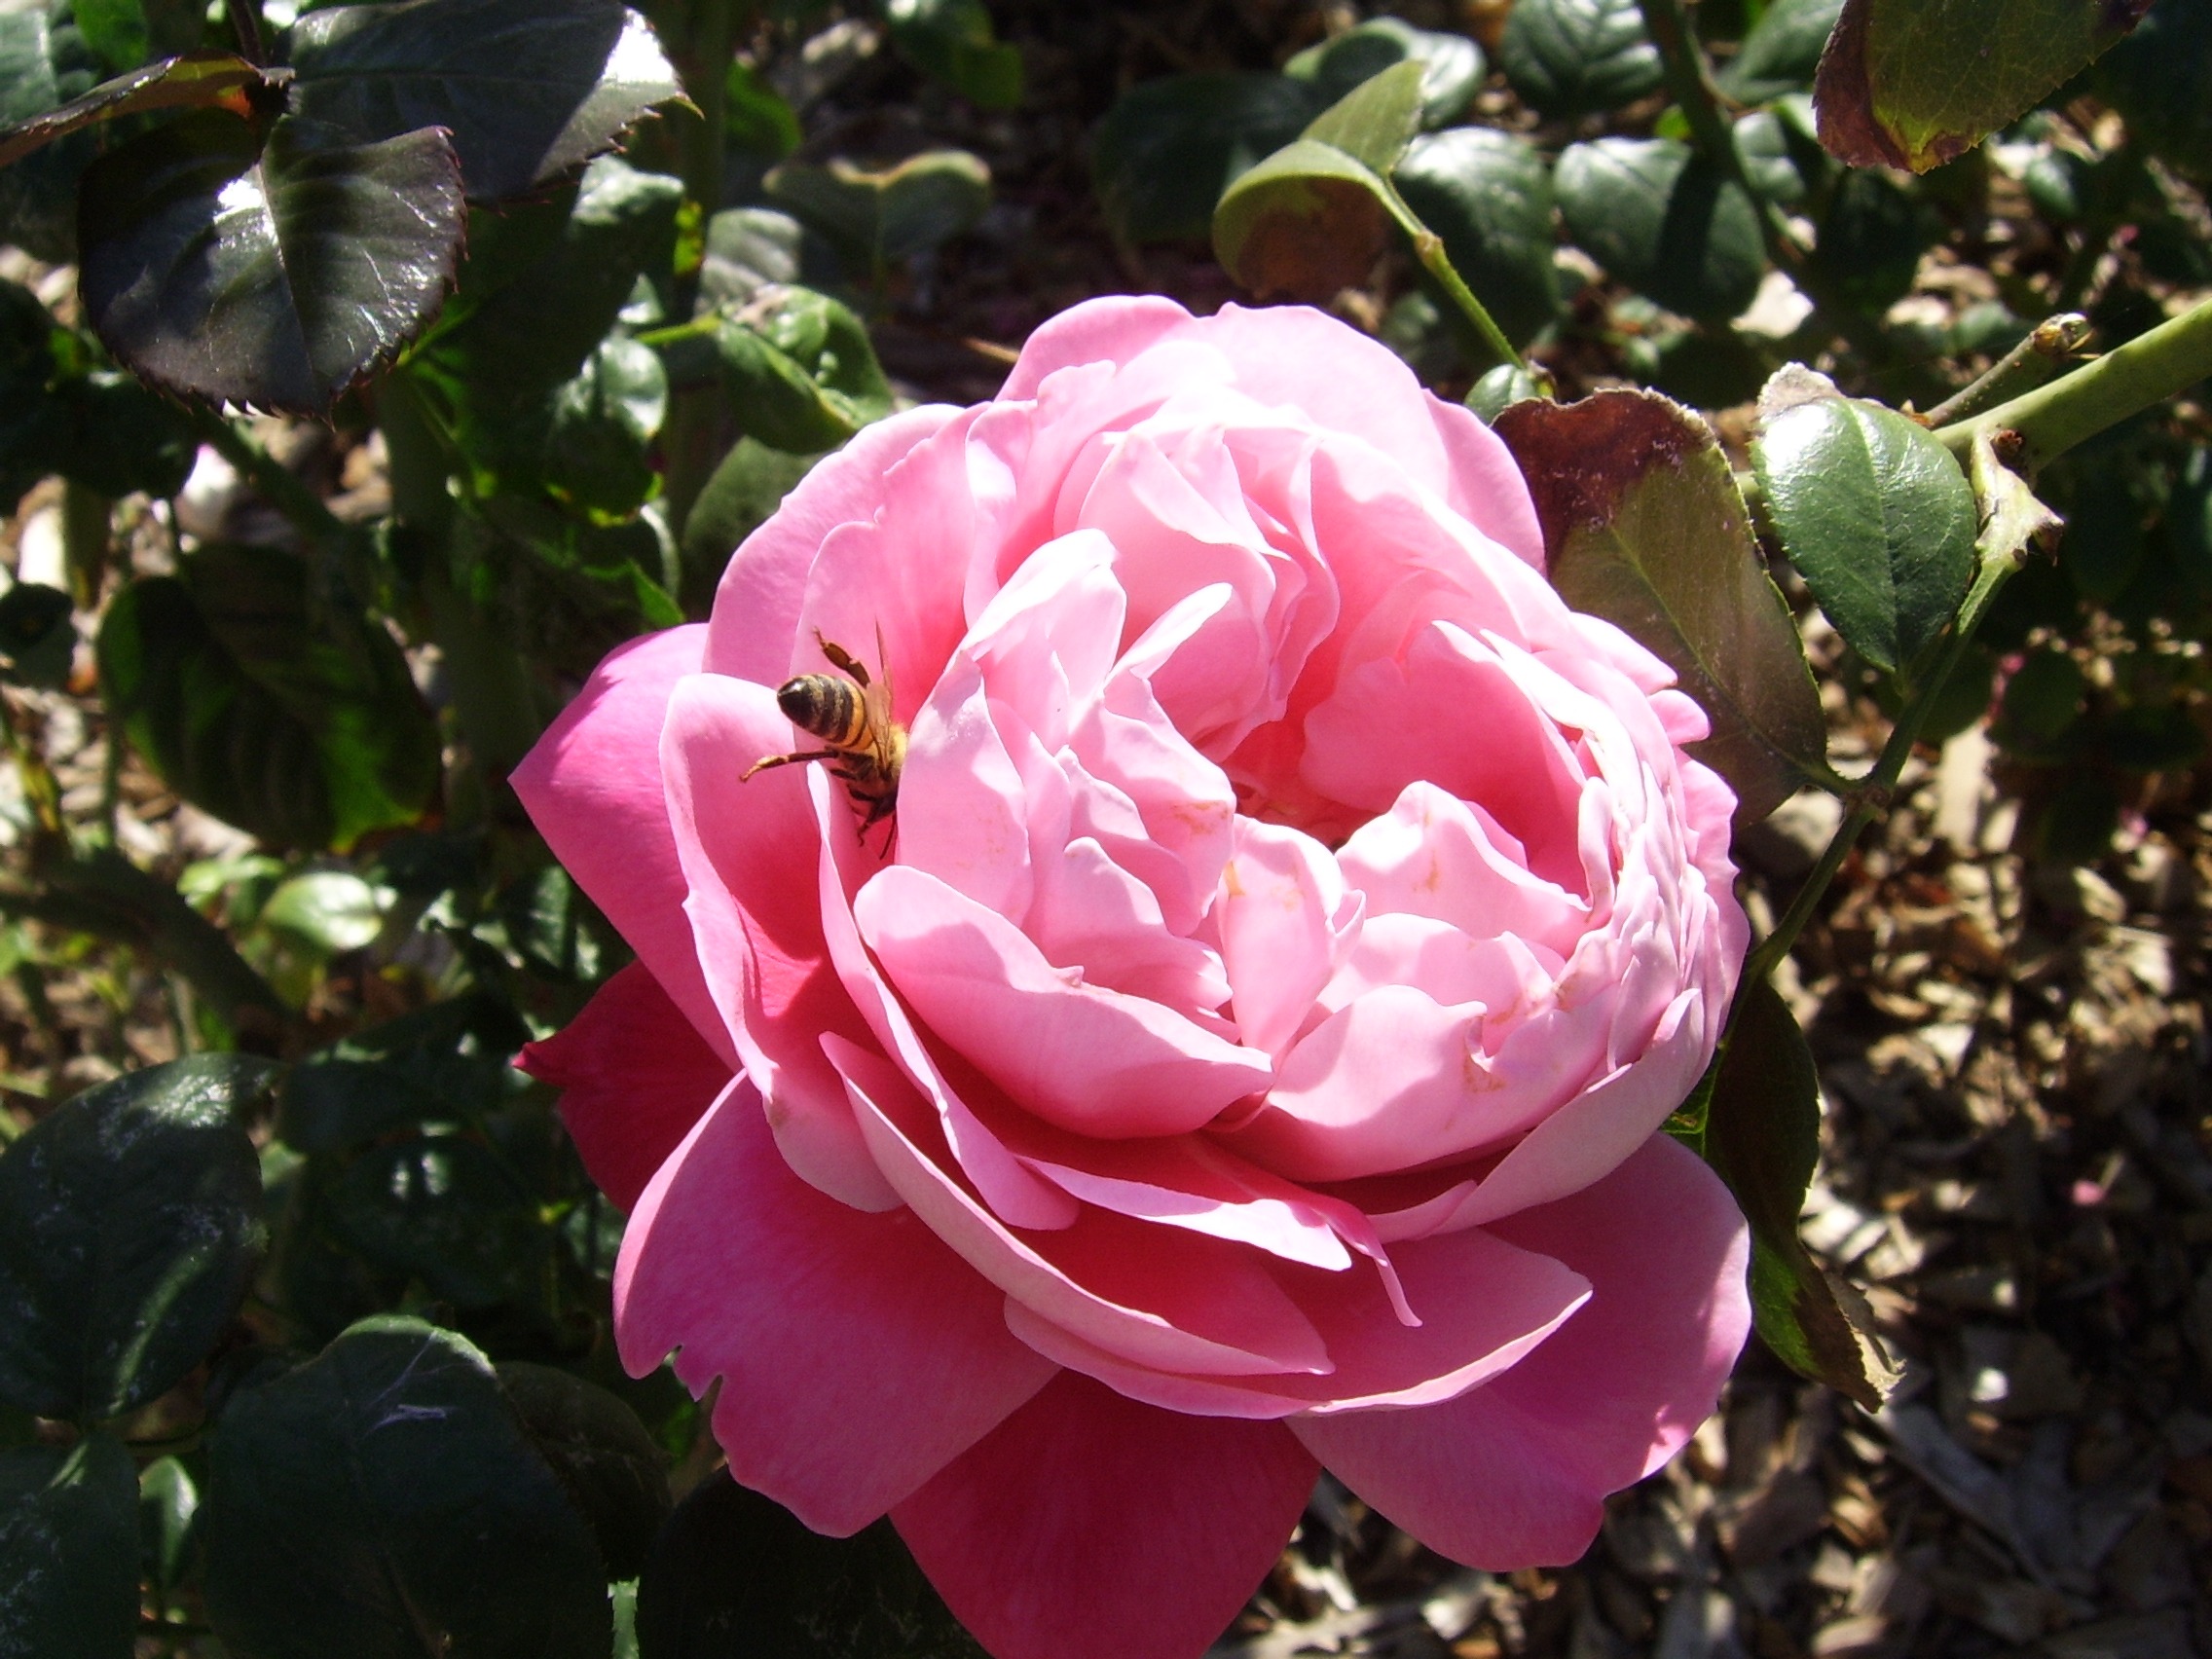
growth, plant, flower, petal, rose, spring, botany, flora, bee, reproduction, floribunda, sexual, flowering plant, garden roses, rose family, fertilize, land plant, rosa centifolia